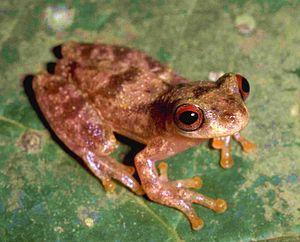
Dendropsophus joannae est une espèce d'amphibiens de la famille des Hylidae.